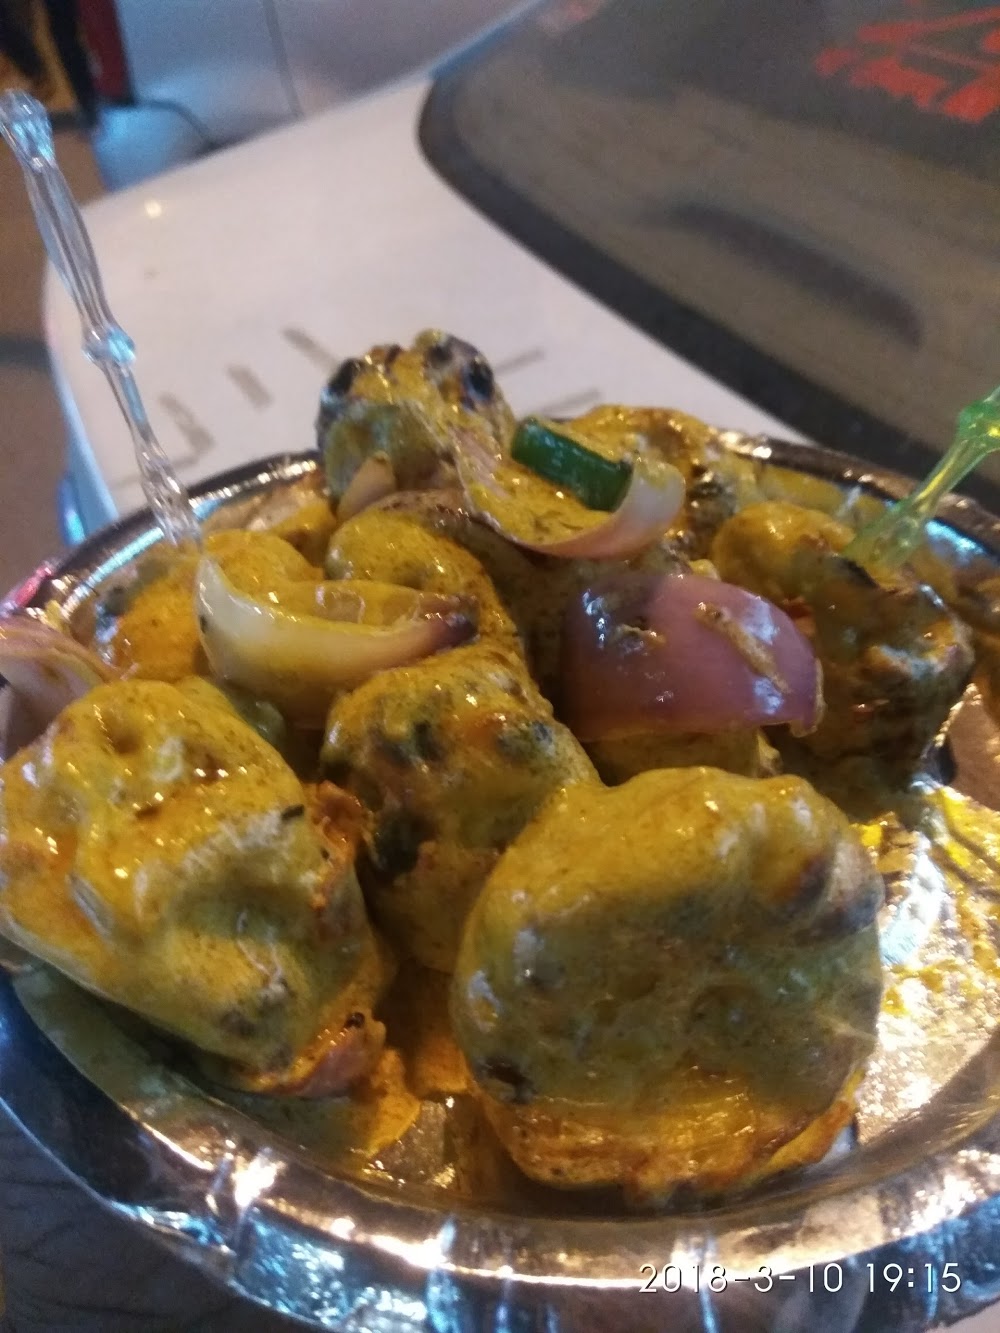
Dish: momos